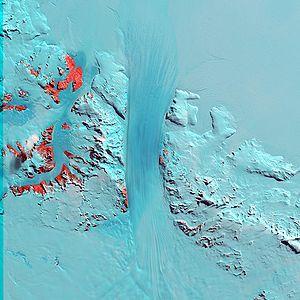
Le glacier Byrd est un courant glaciaire situé en Antarctique. Il a été nommé d'après Richard Byrd. Il mesure environ 136 km de long pour 24 km de large.